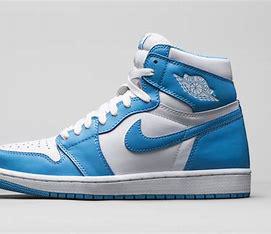
Brand: Jordan
Model: 1